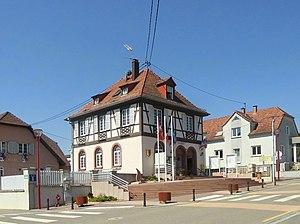
La mairie d'Oberhoffen-lès-Wissembourg
Oberhoffen-lès-Wissembourg est une commune française située dans le département du Bas-Rhin, en région Grand Est.